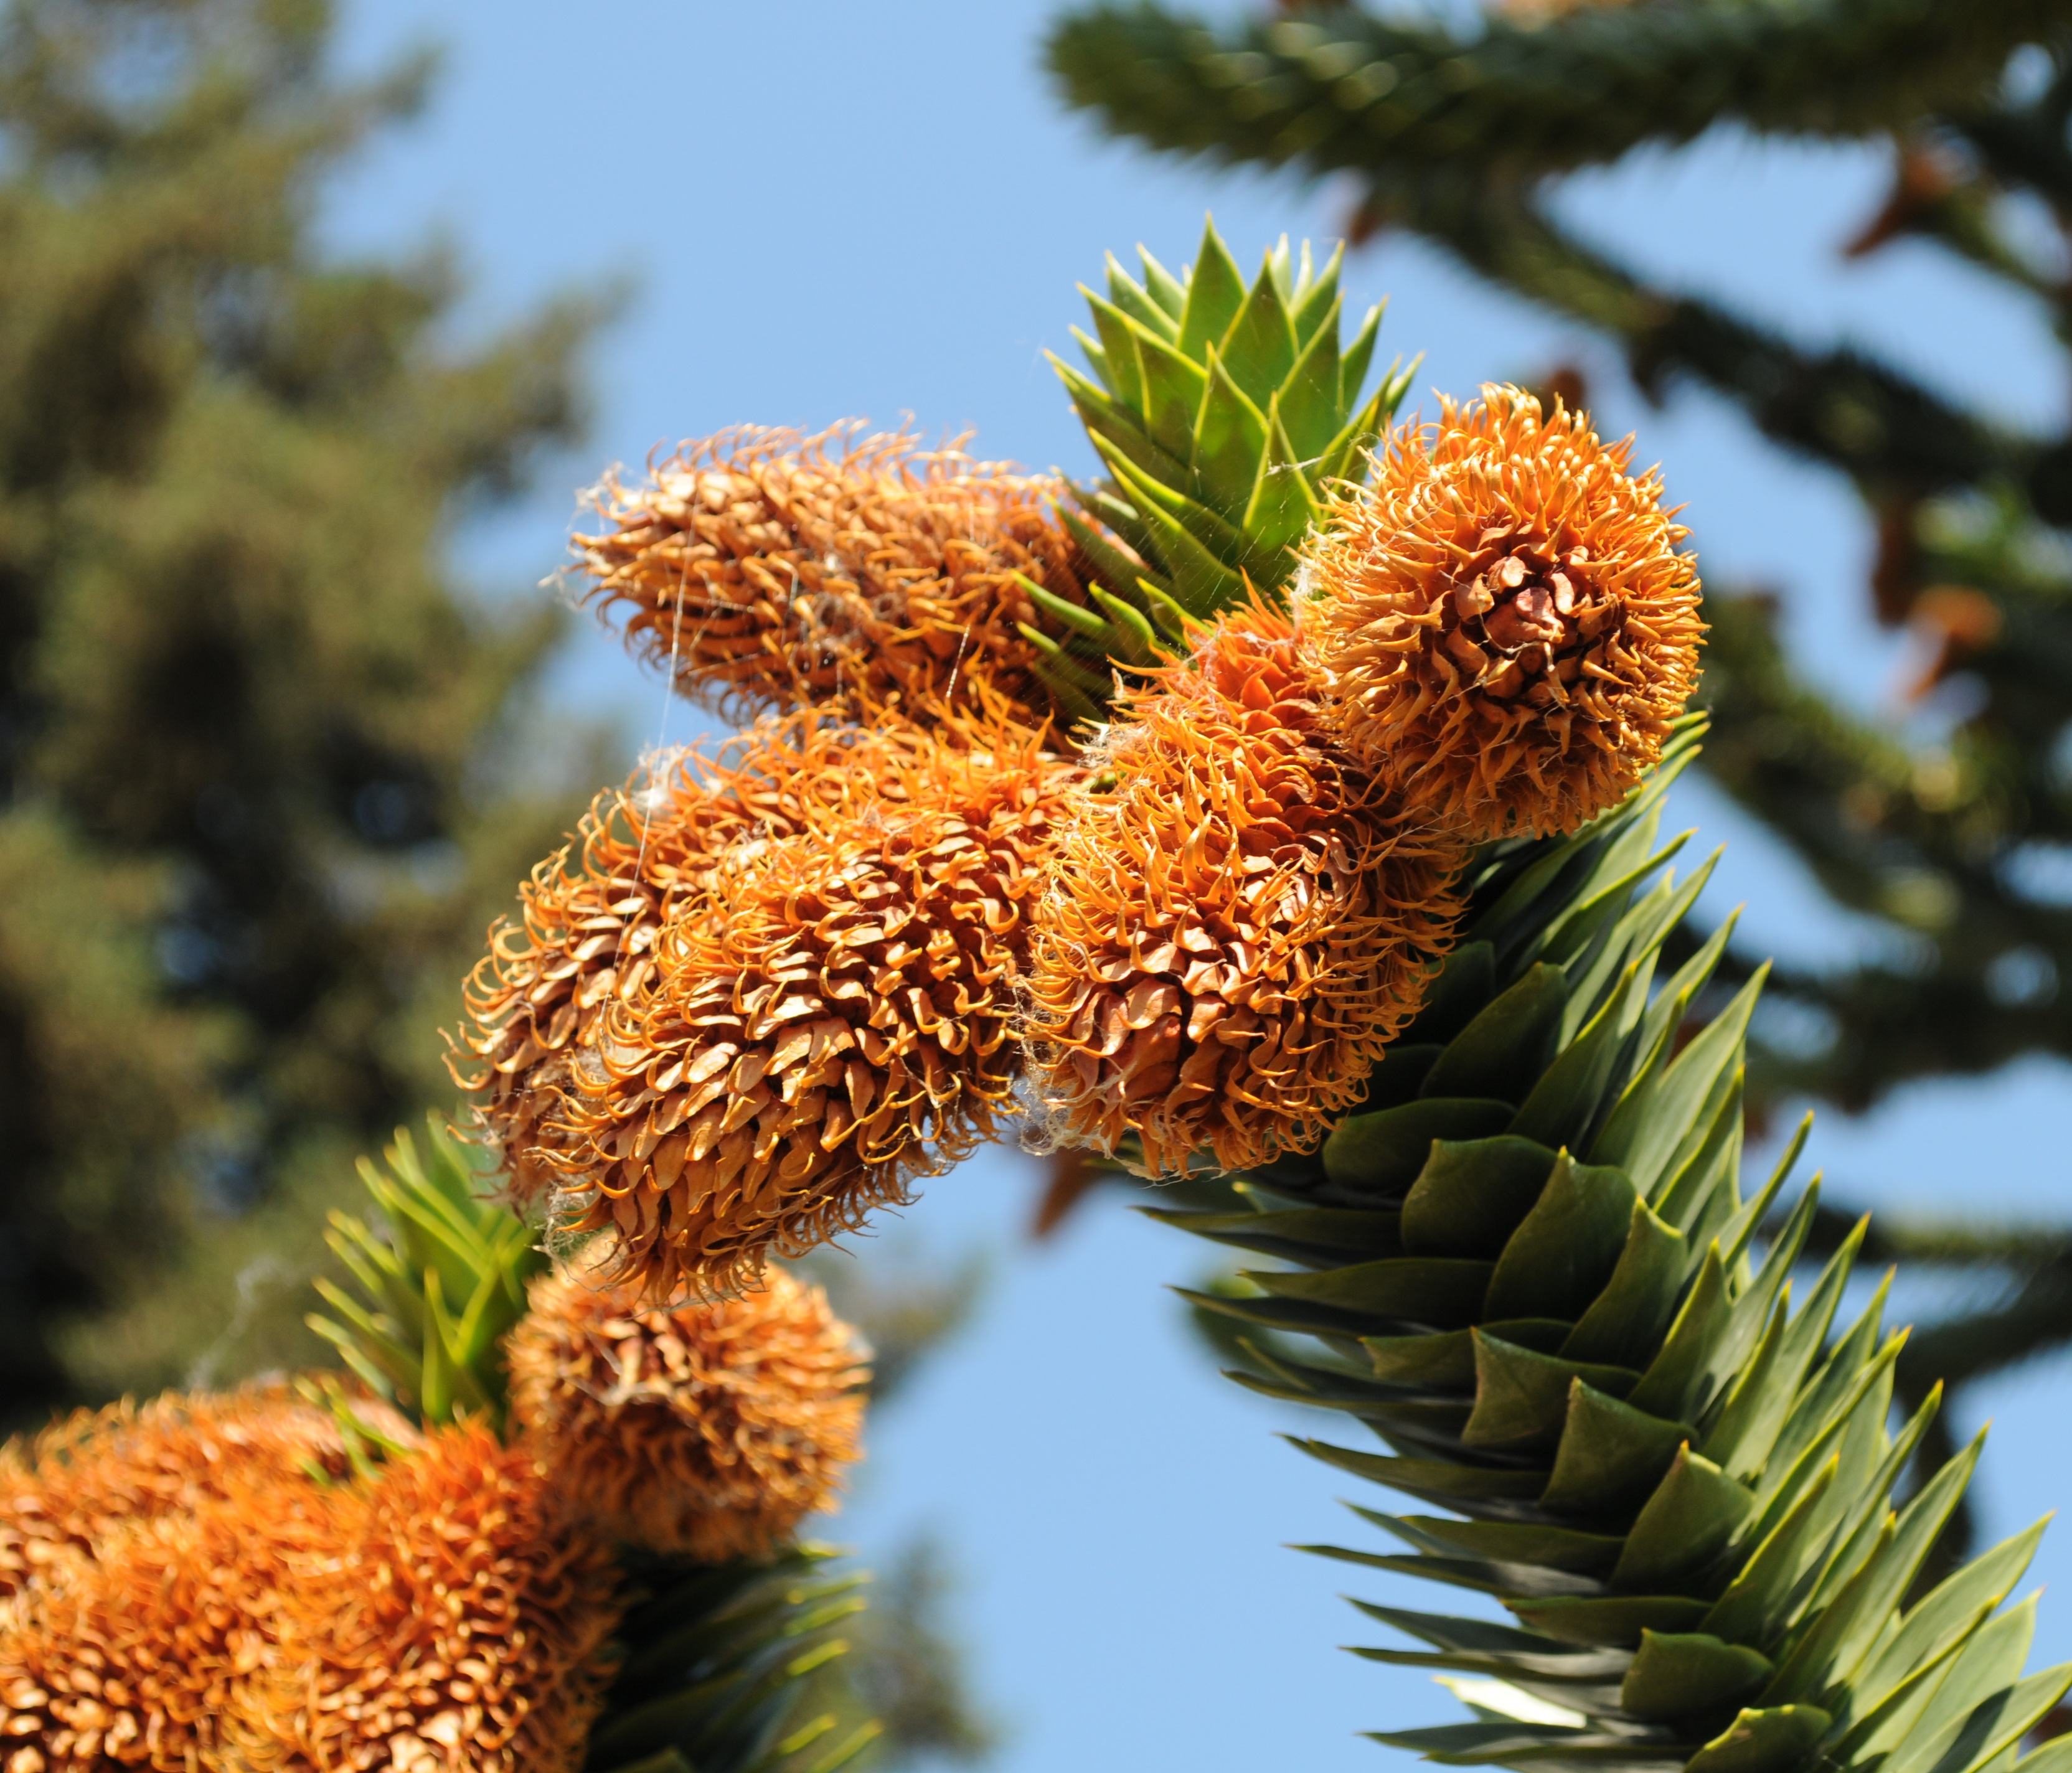
tree, nature, branch, plant, leaf, flower, produce, evergreen, autumn, botany, fir, flora, conifer, close up, spruce, cones, lilac, gardens, woodland, araucaria, macro photography, flowering plant, araucana, grass family, woody plant, land plant, thorns spines and prickles, arecales, hulda, klager